The Green Grass of Home

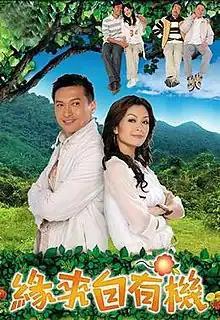
Poster

The Green Grass of Home (Traditional Chinese: ) is a TVB modern drama series broadcast in June 2007.